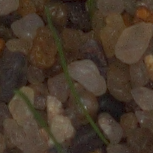
Label: loose_silkybent